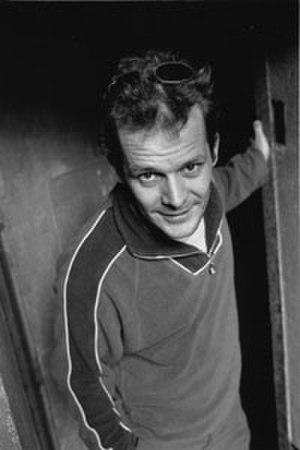
Gilles Jobin
Gilles Jobin, né en 1964 à Morges en Suisse, est un danseur, chorégraphe et réalisateur suisse dont la compagnie est basée à Genève.